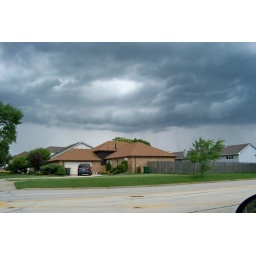
I shot this on 143rd street at about 40MPH. Total luck shot to get the house right under the vortex thing.